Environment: real
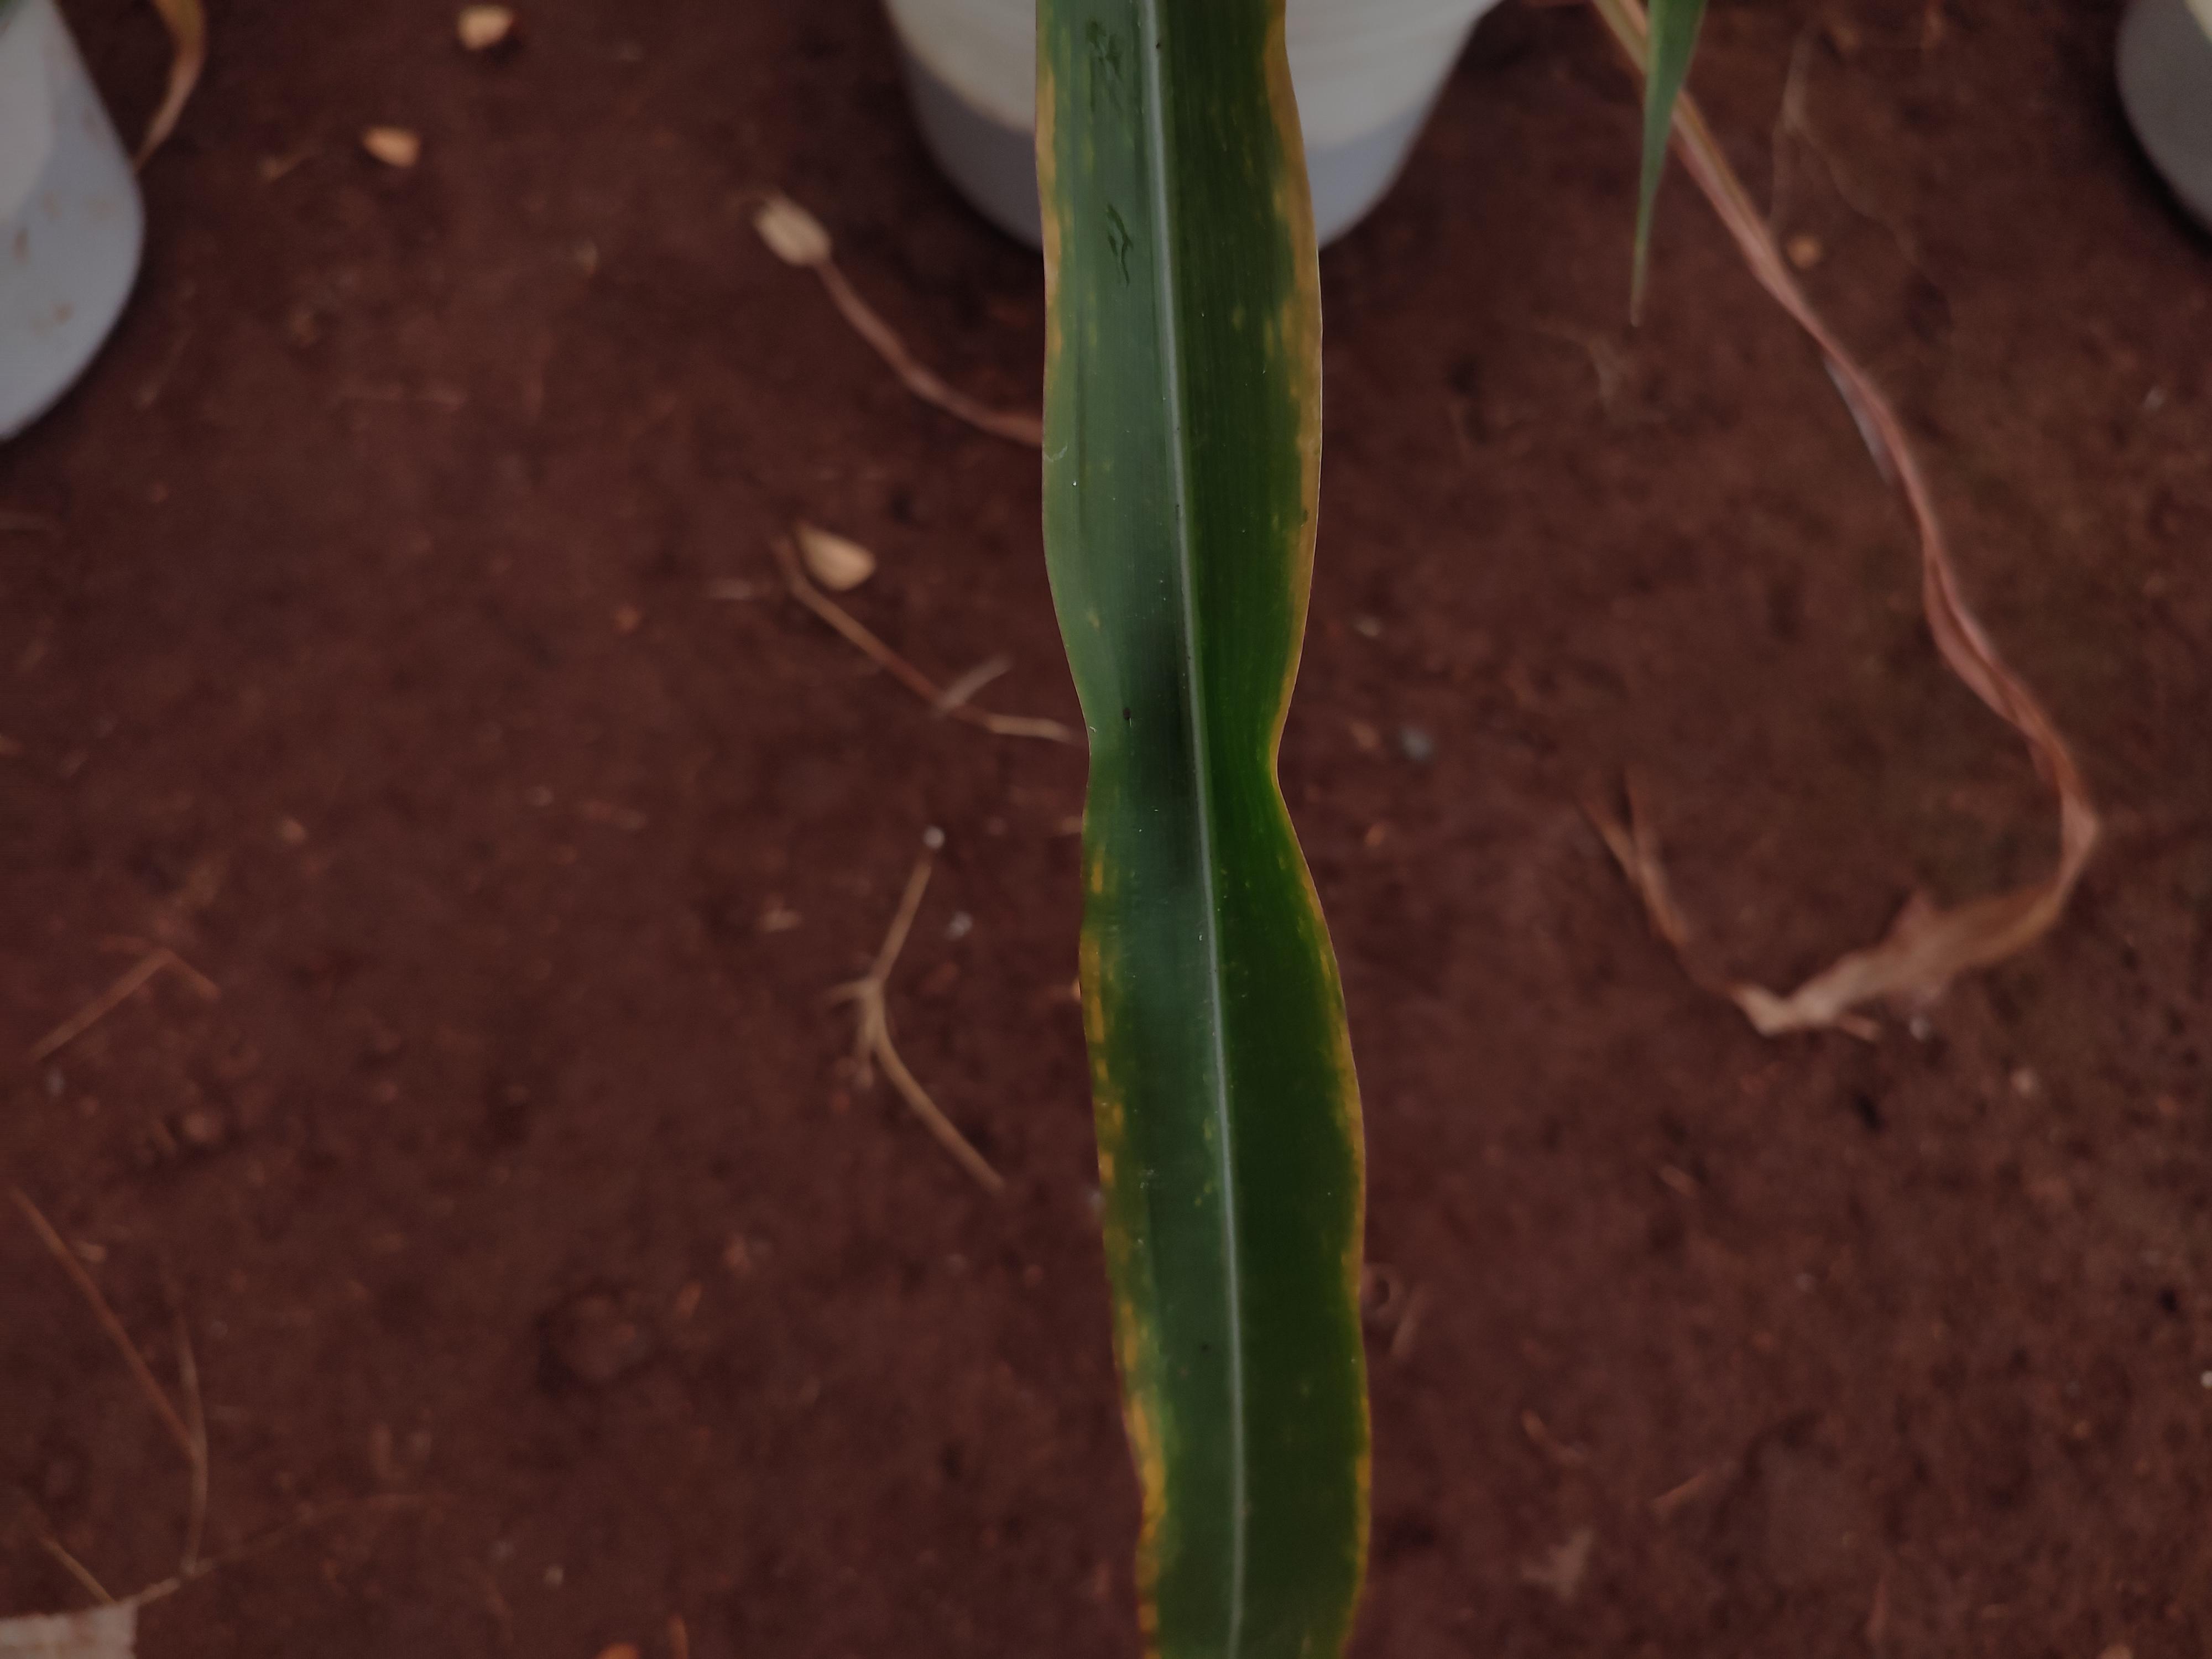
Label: potassium_deficiency